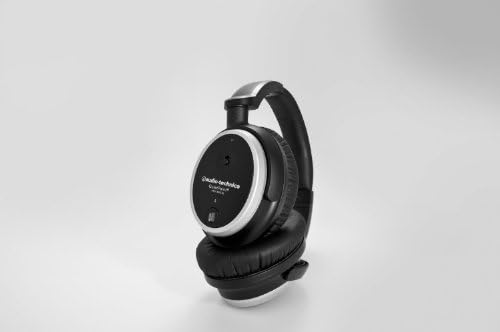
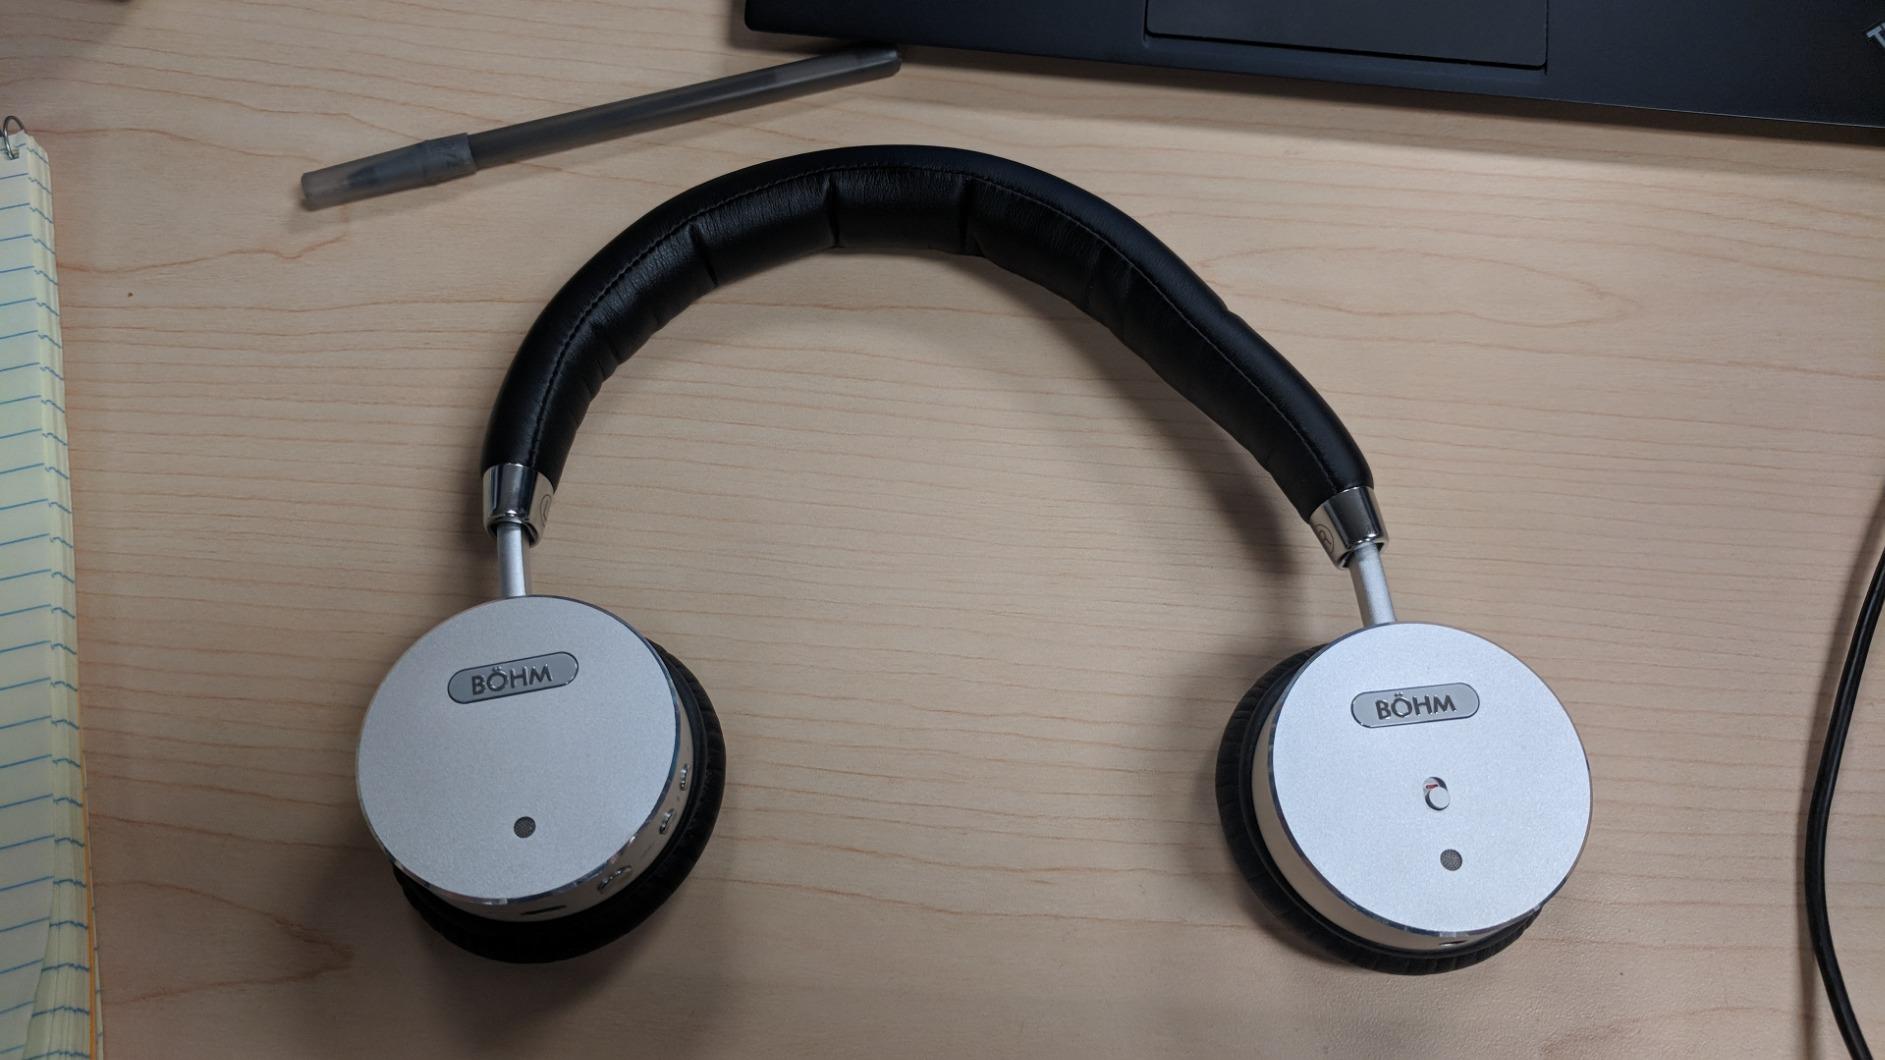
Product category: headphones
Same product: no